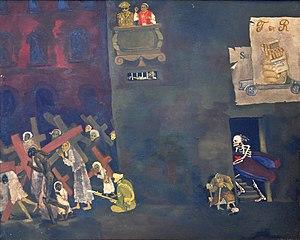
In Culo alla Balena
Peter Stephan, né le 11 juillet 1927 à Dessau et mort en aout 2014 à Milina, est un graveur et peintre allemand.